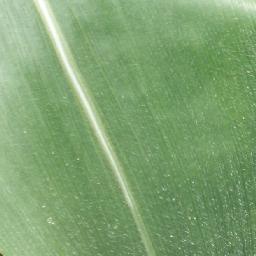
Label: Corn_(Maize)___Healthy